The Korek Mountain Resort & Spa

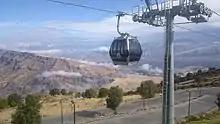
Korek Teleferic

The Korek Mountain Resort & Spa is located on Mount Korek near the town of Bekhal, Rawandoz, in the autonomous Region of Kurdistan in Northern Iraq. It is home to the only aerial lift in Iraq.